West Virginia

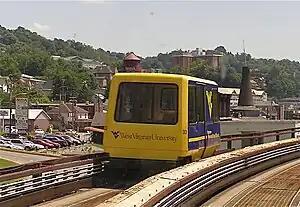
Morgantown Personal Rapid Transit

The climate of West Virginia is generally a humid subtropical climate (Köppen climate classification "Cfa", except "Dfb" at the higher elevations) with warm to hot, humid summers and chilly winters, increasing in severity with elevation. Some southern highland areas also have a mountain temperate climate (Köppen "Cfb") where winter temperatures are more moderate and summer temperatures are somewhat cooler. However, the weather is subject in all parts of the state to change. The hardiness zones range from zone 5b in the central Appalachian Mountains to zone 7a in the warmest parts of the lowest elevations.